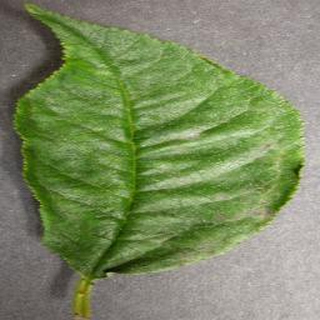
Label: cherry_powdery_mildew